Stringfellow Unit

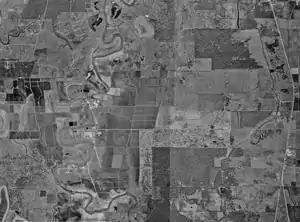
Aerial photograph of the Ramsey Units, January 23, 1995, United States Geological Survey

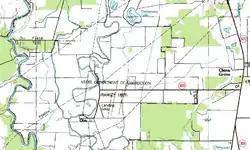
Topographical map of the Ramsey Units, July 1, 1984, United States Geological Survey

The A. M. "Mac" Stringfellow Unit (previously Ramsey II Unit) is a Texas Department of Criminal Justice prison located in unincorporated Brazoria County, Texas, with a Rosharon, Texas postal address it is not inside the Rosharon census-designated place. The prison is located on Farm to Market Road 655, west of Farm to Market Road 521, and about south of Houston. The unit is co-located with the Ramsey Unit and the Terrell Unit on a plot of land.